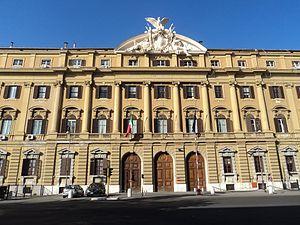
Le Palazzo delle Finanze est un palais historique de Rome, le siège actuel du Ministère de l'Économie et des Finances italien.